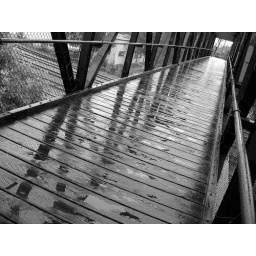
Happy shiny rainy pedestrian bridge in Dinkytown